Irreligion in Albania

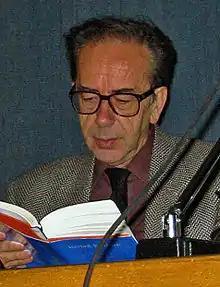
Ismail Kadare, the famous novelist, has declared himself an atheist

Some well-known Albanian contemporary atheists include Ismail Kadare, Eneda Tarifa, Dritëro Agolli, Ben Blushi, , Fatos Lubonja, Mustafa Nano, Saimir Pirgu, Diana Çuli, Elton Deda, Fatos Tarifa, , Ylli Rakipi, Gilman Bakalli, Yll Rugova, Blendi Fevziu, Moikom Zeqo and .